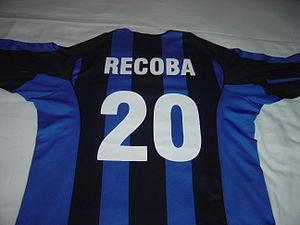
Álvaro Recoba, né le 17 mars 1976 à Montevideo, est un footballeur uruguayen évoluant au poste de milieu offensif.